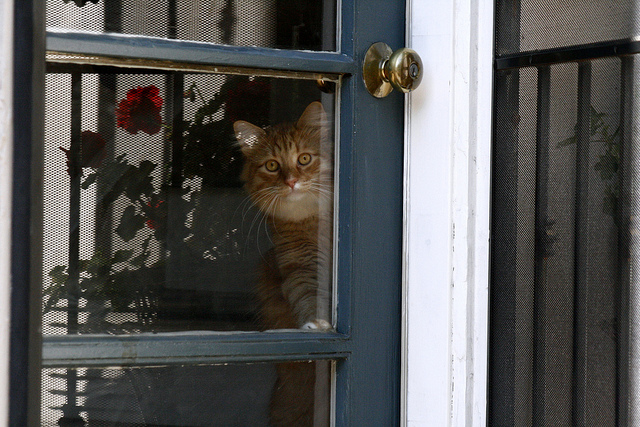
user: Given an image and a question. Answer the question in a short answer. Question: What would you call that blueish color? Short Answer:
assistant: teal